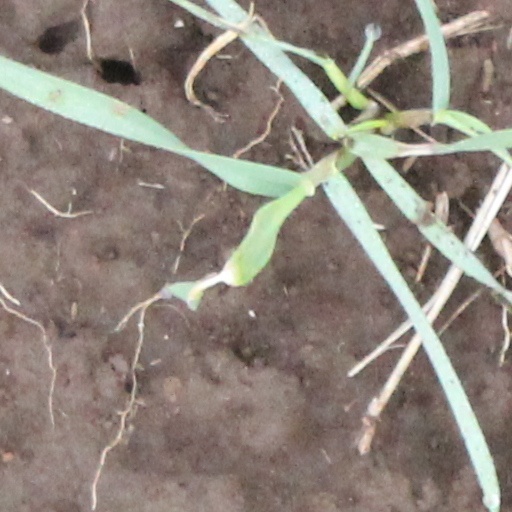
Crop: wheat